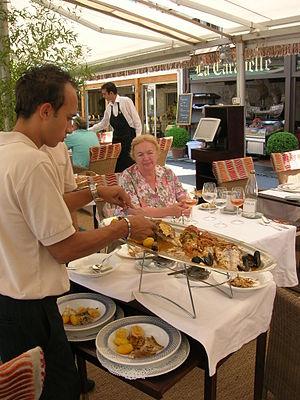
La cuisine de la Provence méditerranéenne est avant tout une cuisine liée aux produits de la pêche, de l'élevage et du terroir.
L'aziminu est une soupe corse à base de poissons de roche.